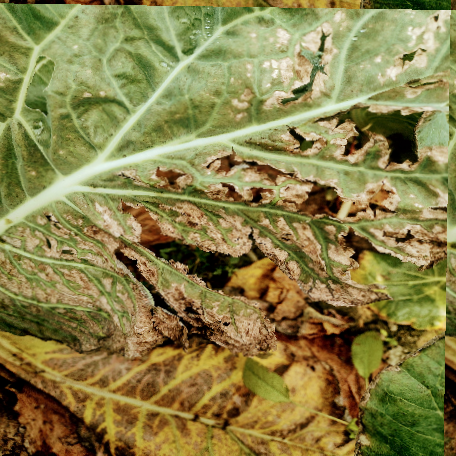
Label: Downy Mildew